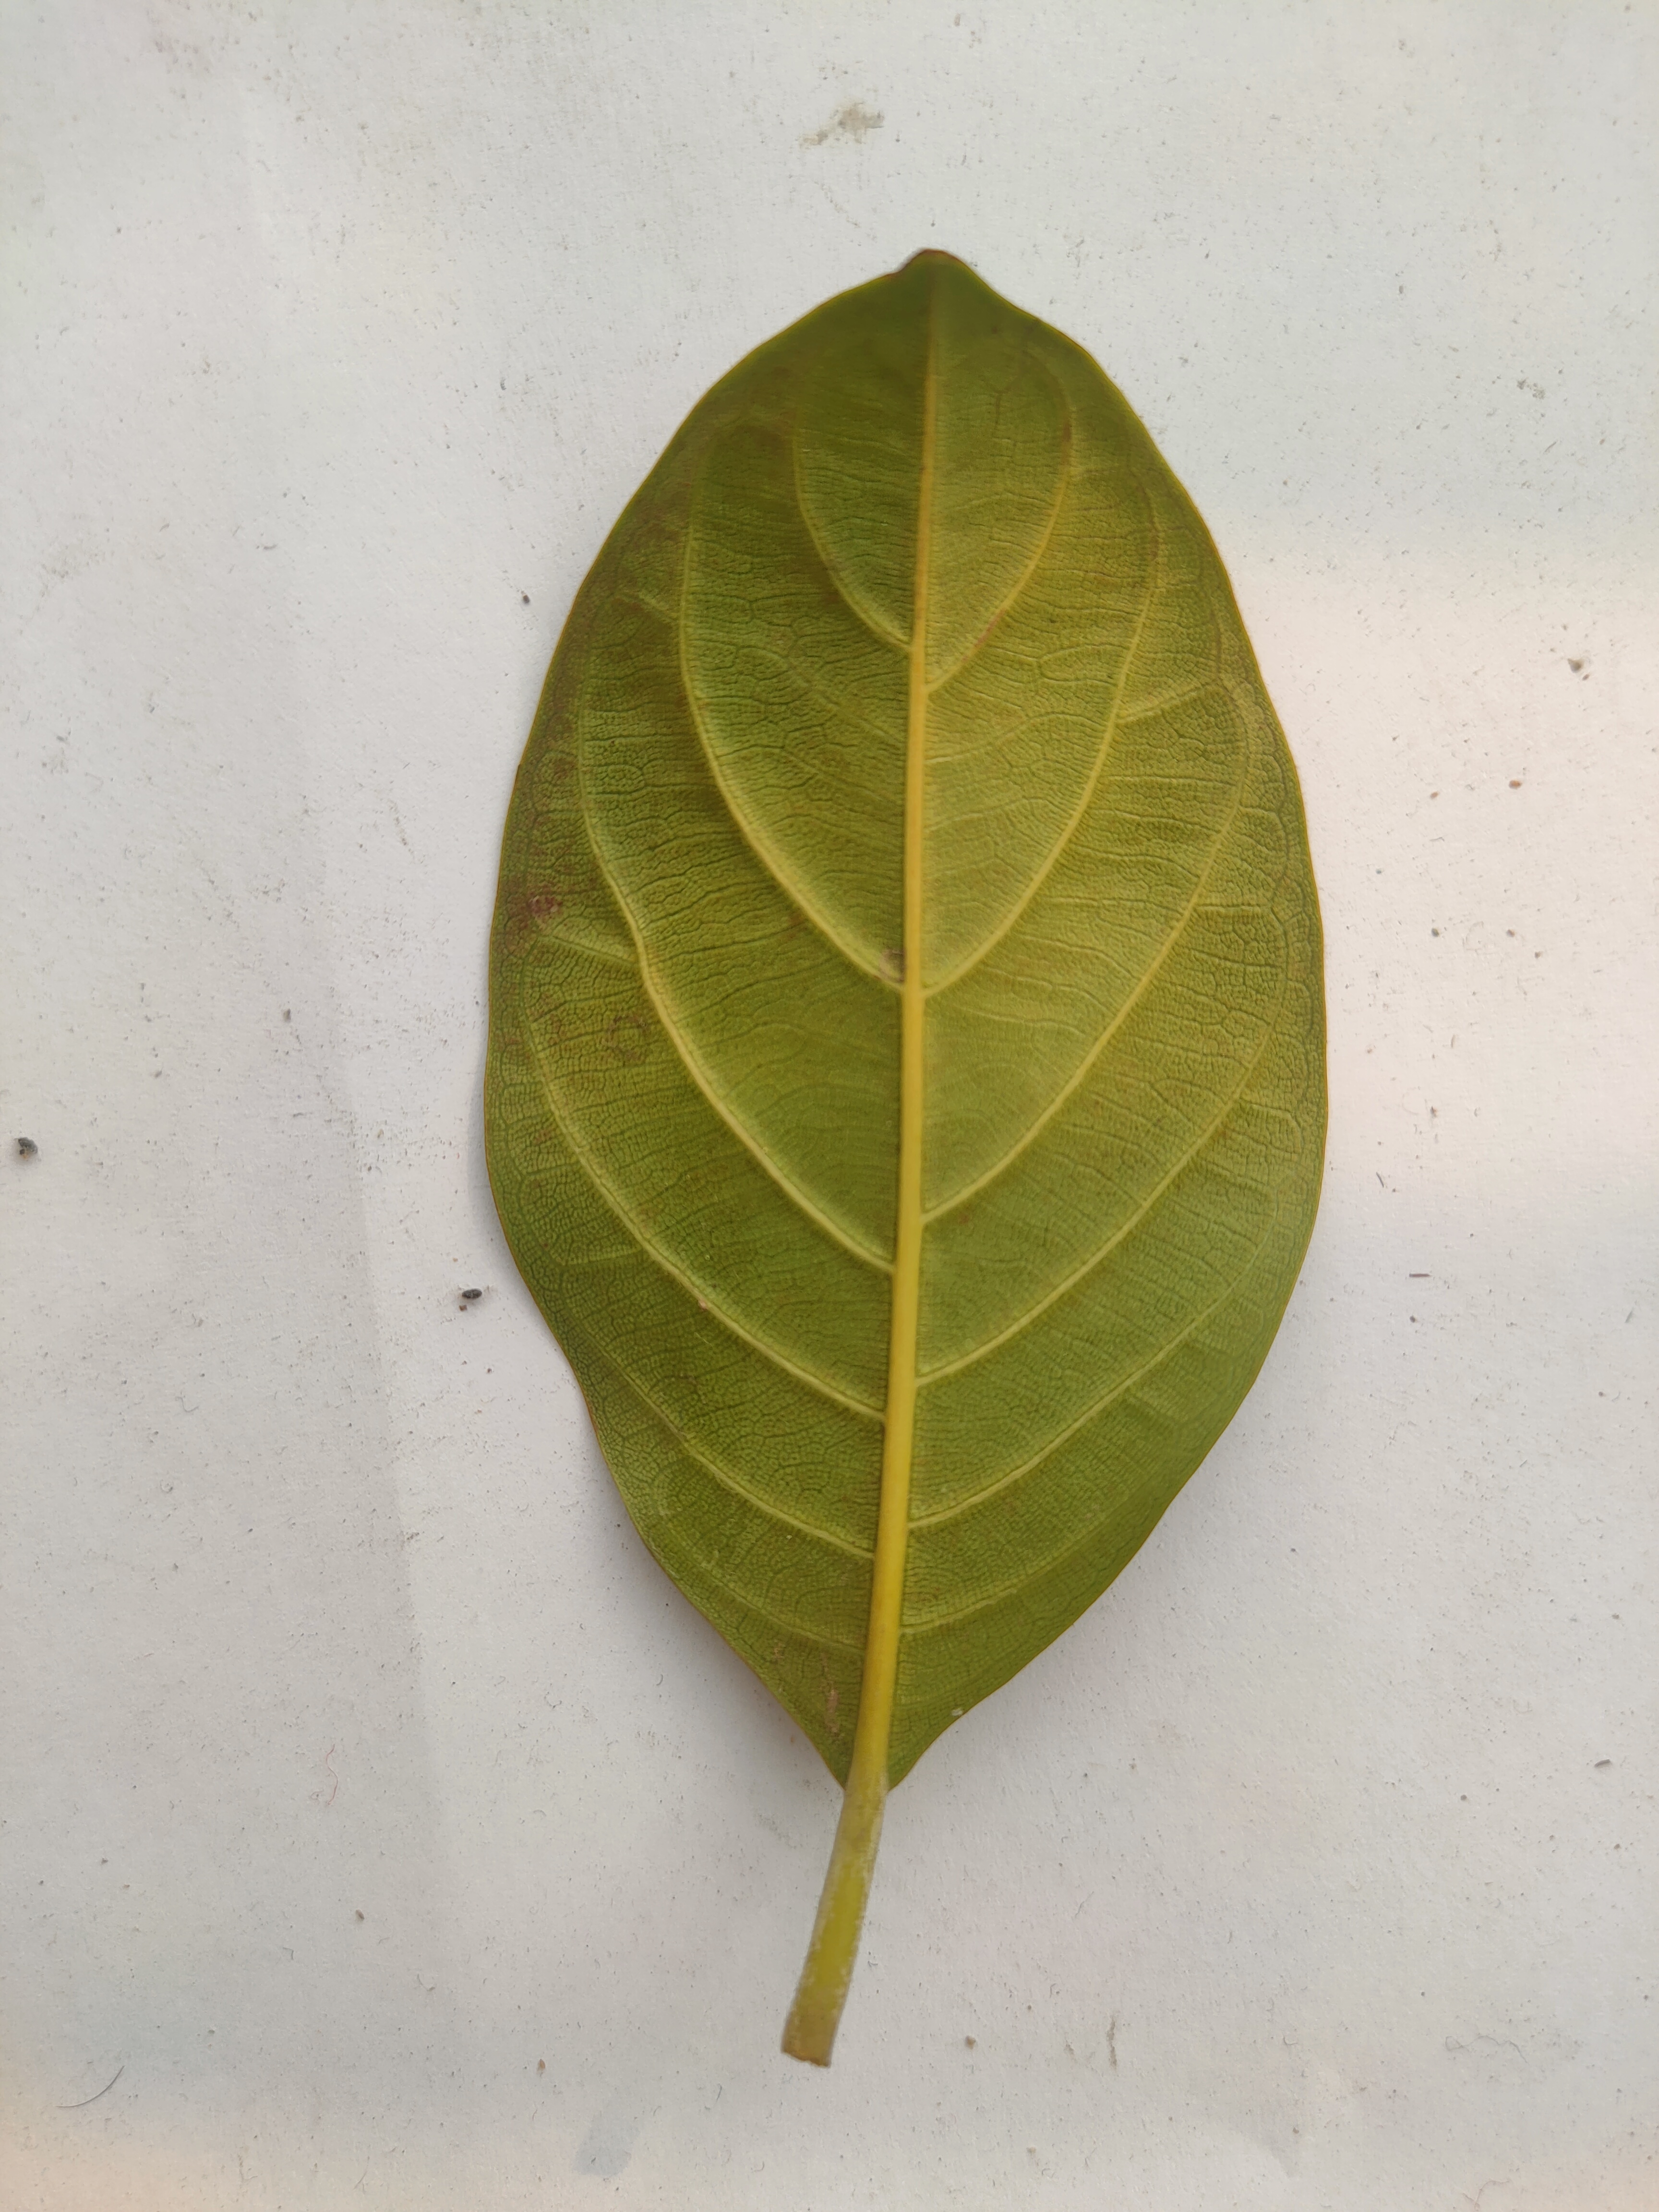
Leaf variety: Jackfruit